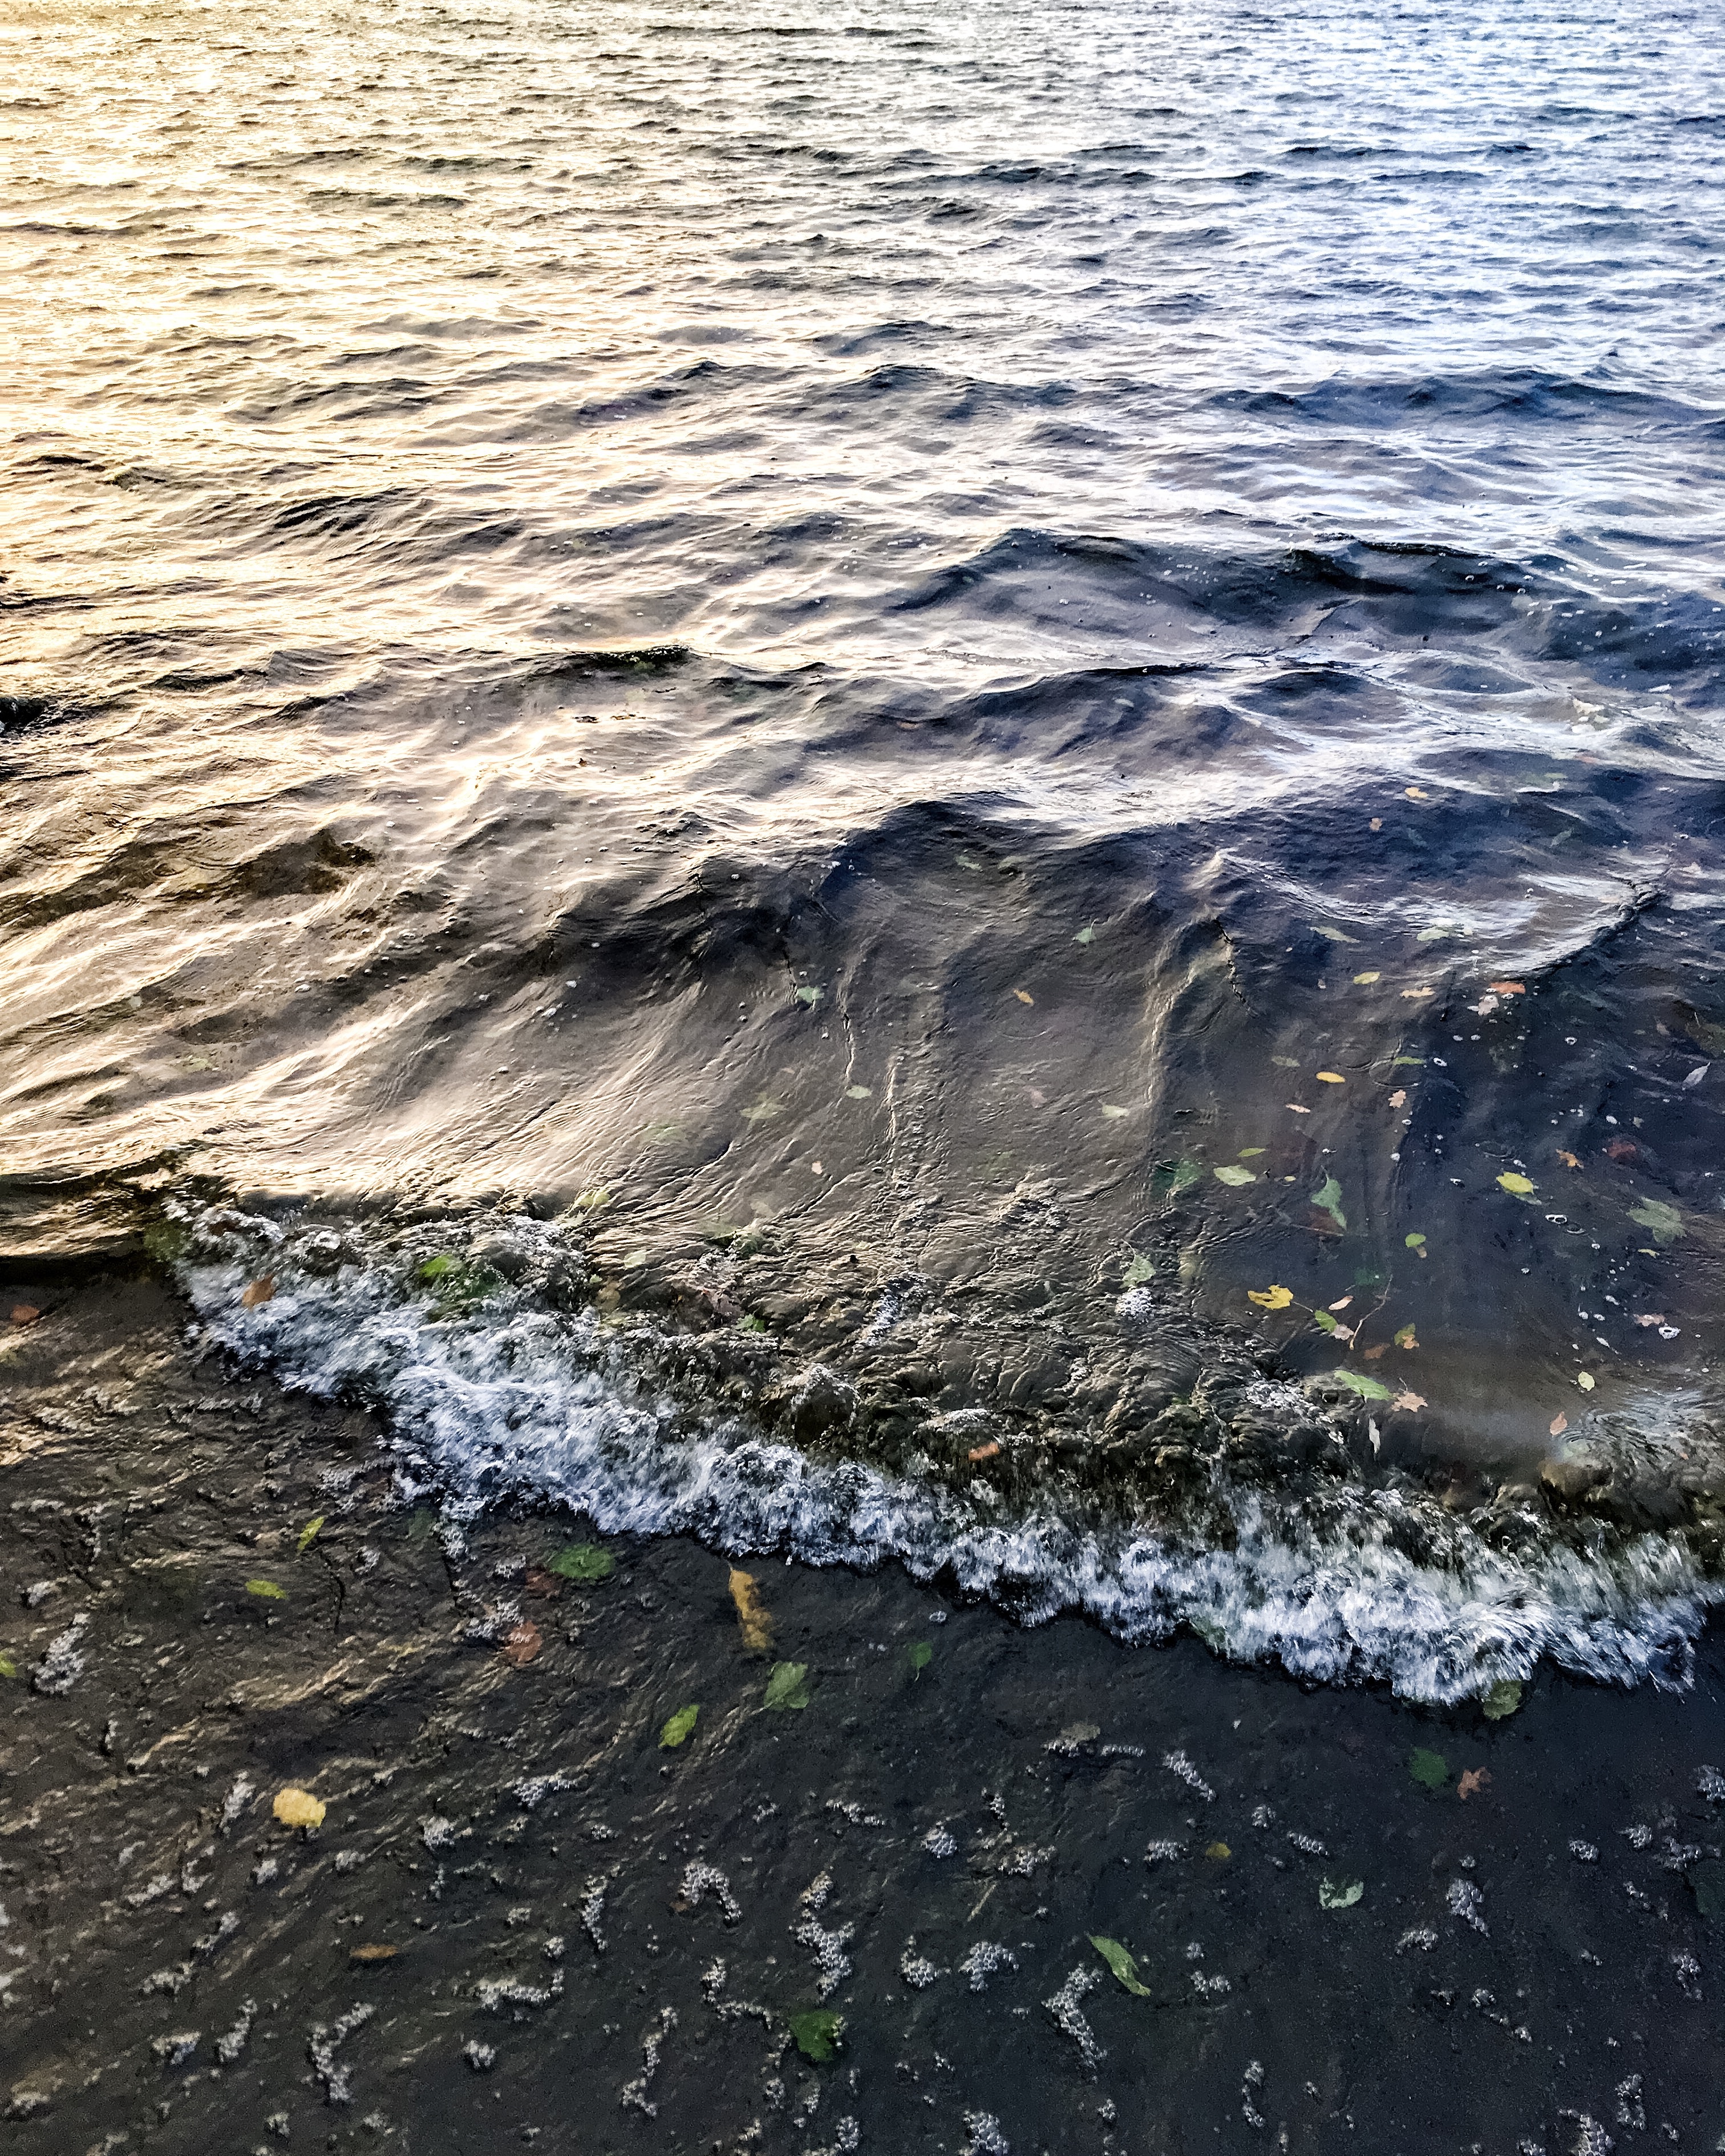
sea, coast, water, nature, rock, ocean, horizon, sunlight, shore, wave, reflection, body of water, mudflat, wind wave